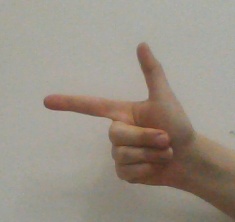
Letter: yaa